Lengua de gato
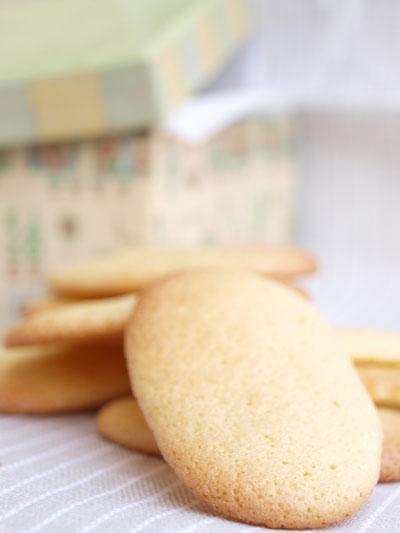
Also known as:
jv - Javanese: Lengua de gato
Category: snack (cookies)
Cuisine: Filipino
Associated cuisines: Filipino
Area: Philippines
Countries: Philippines
Region: South Eastern Asia, , , ,
The dish is made from butter, flours, sugar, eggs, and milk. They are very thin and crunchy.